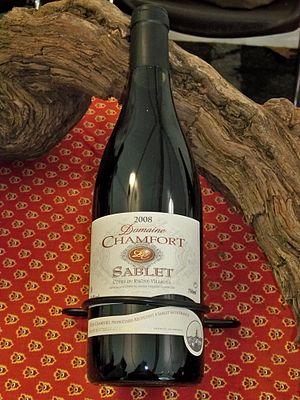
bouteille de Sablet AOC
Le sablet, ou côtes-du-rhône villages Sablet, est un vin produit sur la commune de Sablet, dans le département de Vaucluse.